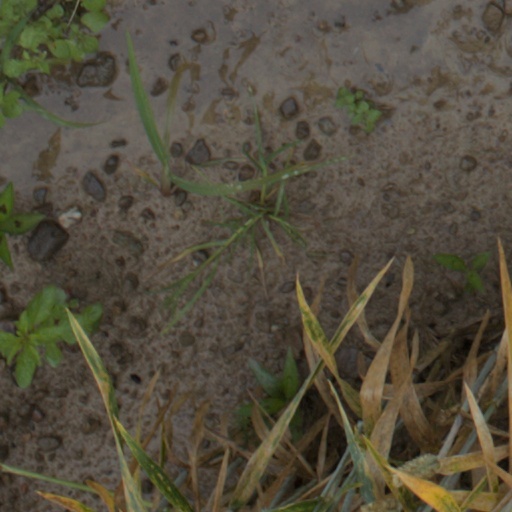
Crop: wheat